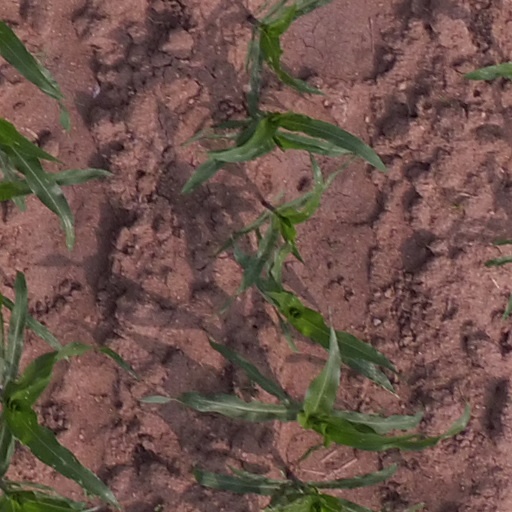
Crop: maize; corn